Eromanga Sea

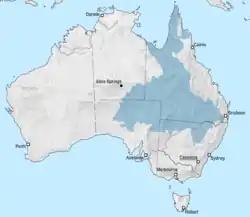
The Great Artesian Basin lies atop a layer of marine sandstone that formed the bottom of the inland Eromanga Sea.

The Eromanga Sea was an inland sea across the Australian continent that formed in the Early Cretaceous. The sea extended from the Eromanga Basin northward to the Carpentarian Basin. Its southern extents comprised lagoons and rivers, and to the east it reached Surat Basin, a bay.